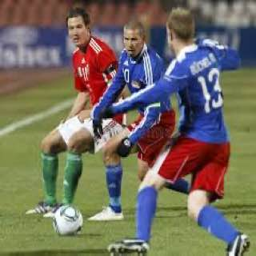
Rheinpark Stadium